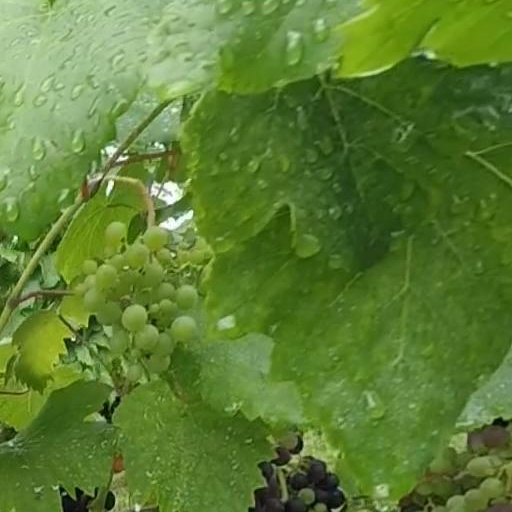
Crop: grape